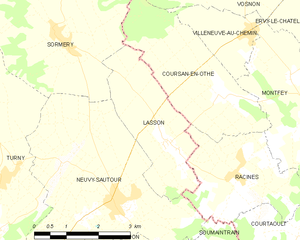
Carte des communes françaises Lasson